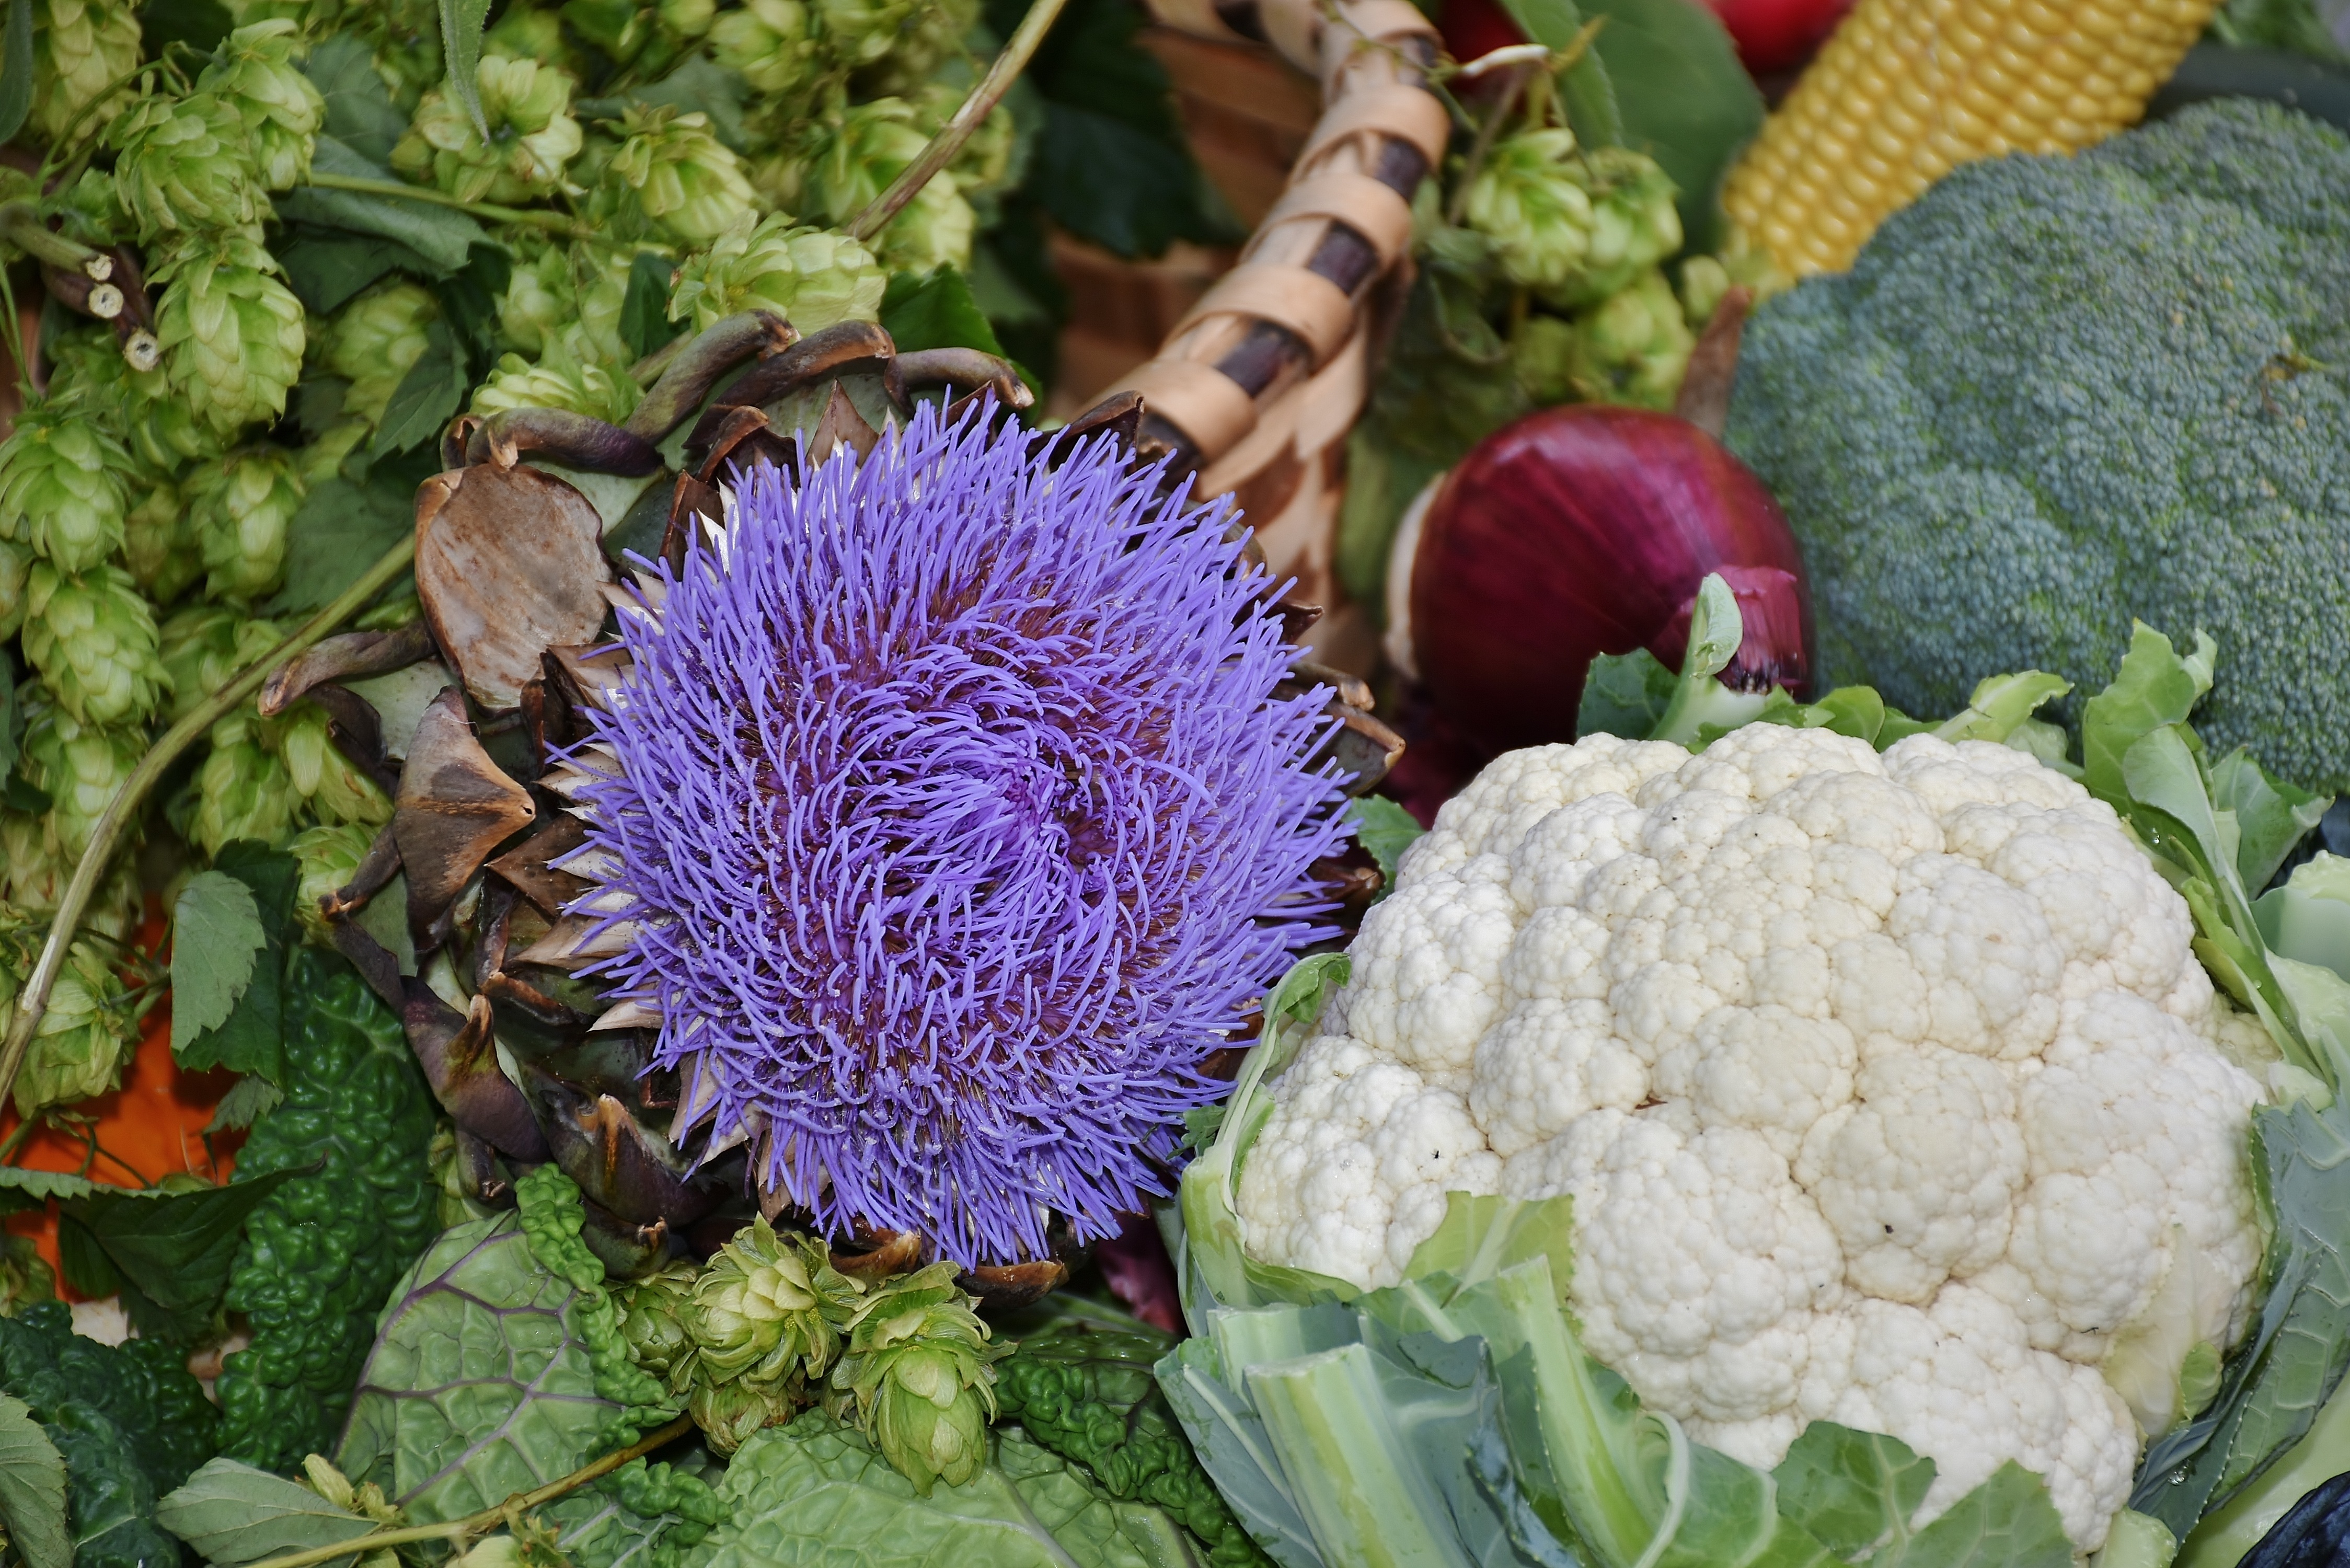
plant, white, flower, summer, decoration, food, green, harvest, produce, vegetable, corn, market, botany, blue, healthy, eat, flora, onion, broccoli, potato, nutrition, vegetables, tasty, vegan, vegetarian, thistle, frisch, enjoy, meatless, savoy, bless you, cauliflower, hops, bio, red cabbage, flowering plant, daisy family, wild artischoke, cynara cardunculus, land plant, leaf vegetable